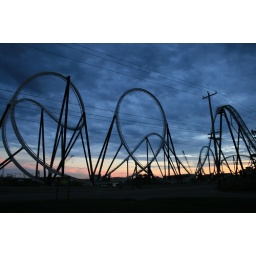
new theme park they're building in myrtle beach where the old waccamaw pottery once was.